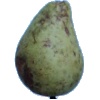
Label: Pear Stone 1